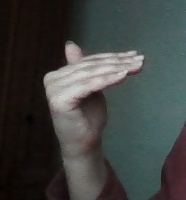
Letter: khaa